Tim Slade

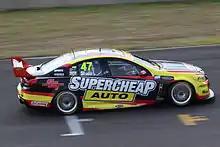
Slade at the 2014 Sydney Motorsport Park 400

Slade moved to Walkinshaw Racing for the 2014, driving his team's #47 VF Commodore. This also marked a return to Supercheap Auto colours for Slade and a move away from his association with James Rosenberg, who coincidentally ended up running a sister car to Slade at Walkinshaw Racing for Nick Percat. He finished the year in 17th position. He remained with the team for the 2015 season, finishing 13th in the championship.